Edwin and Nora Payne Bedford House

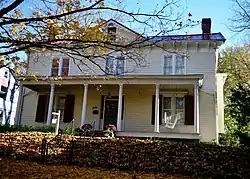

Edwin and Nora Payne Bedford House, also known as the Thomas Payne House and Benjamin Smith House, is a historic home located at Fayette, Howard County, Missouri, United States. It was built about 1860, and is a two-story, three-bay, brick I-house with a two-story rear ell. It features a wide front porch and two level porch along the side of the rear ell. The interior of the house is distinguished by a large amount of ornamental woodwork.